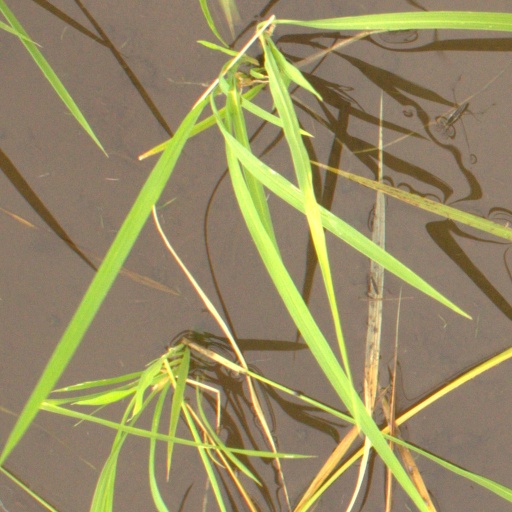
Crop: rice